Zealandopterix zonodoxa

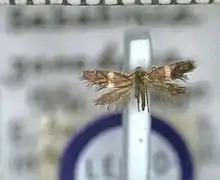
"Z. zonodoxa" lectotype specimen

In a 2014 publication, this species was described as having a forewing length of for males and for females.